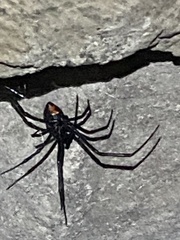
Species: Lactrodectus_hesperus